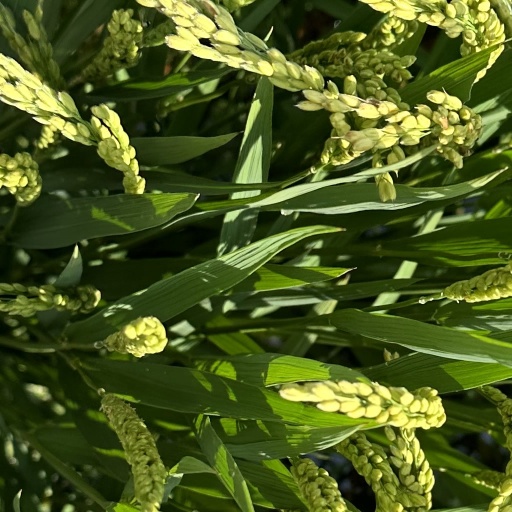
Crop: rice